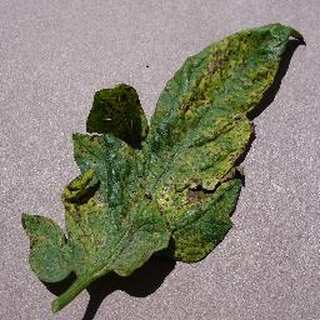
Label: tomato_septoria_leaf_spot